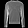
Label: Pullover